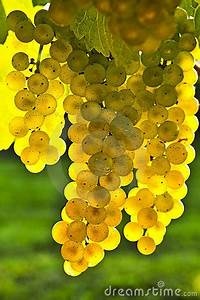
Label: grape